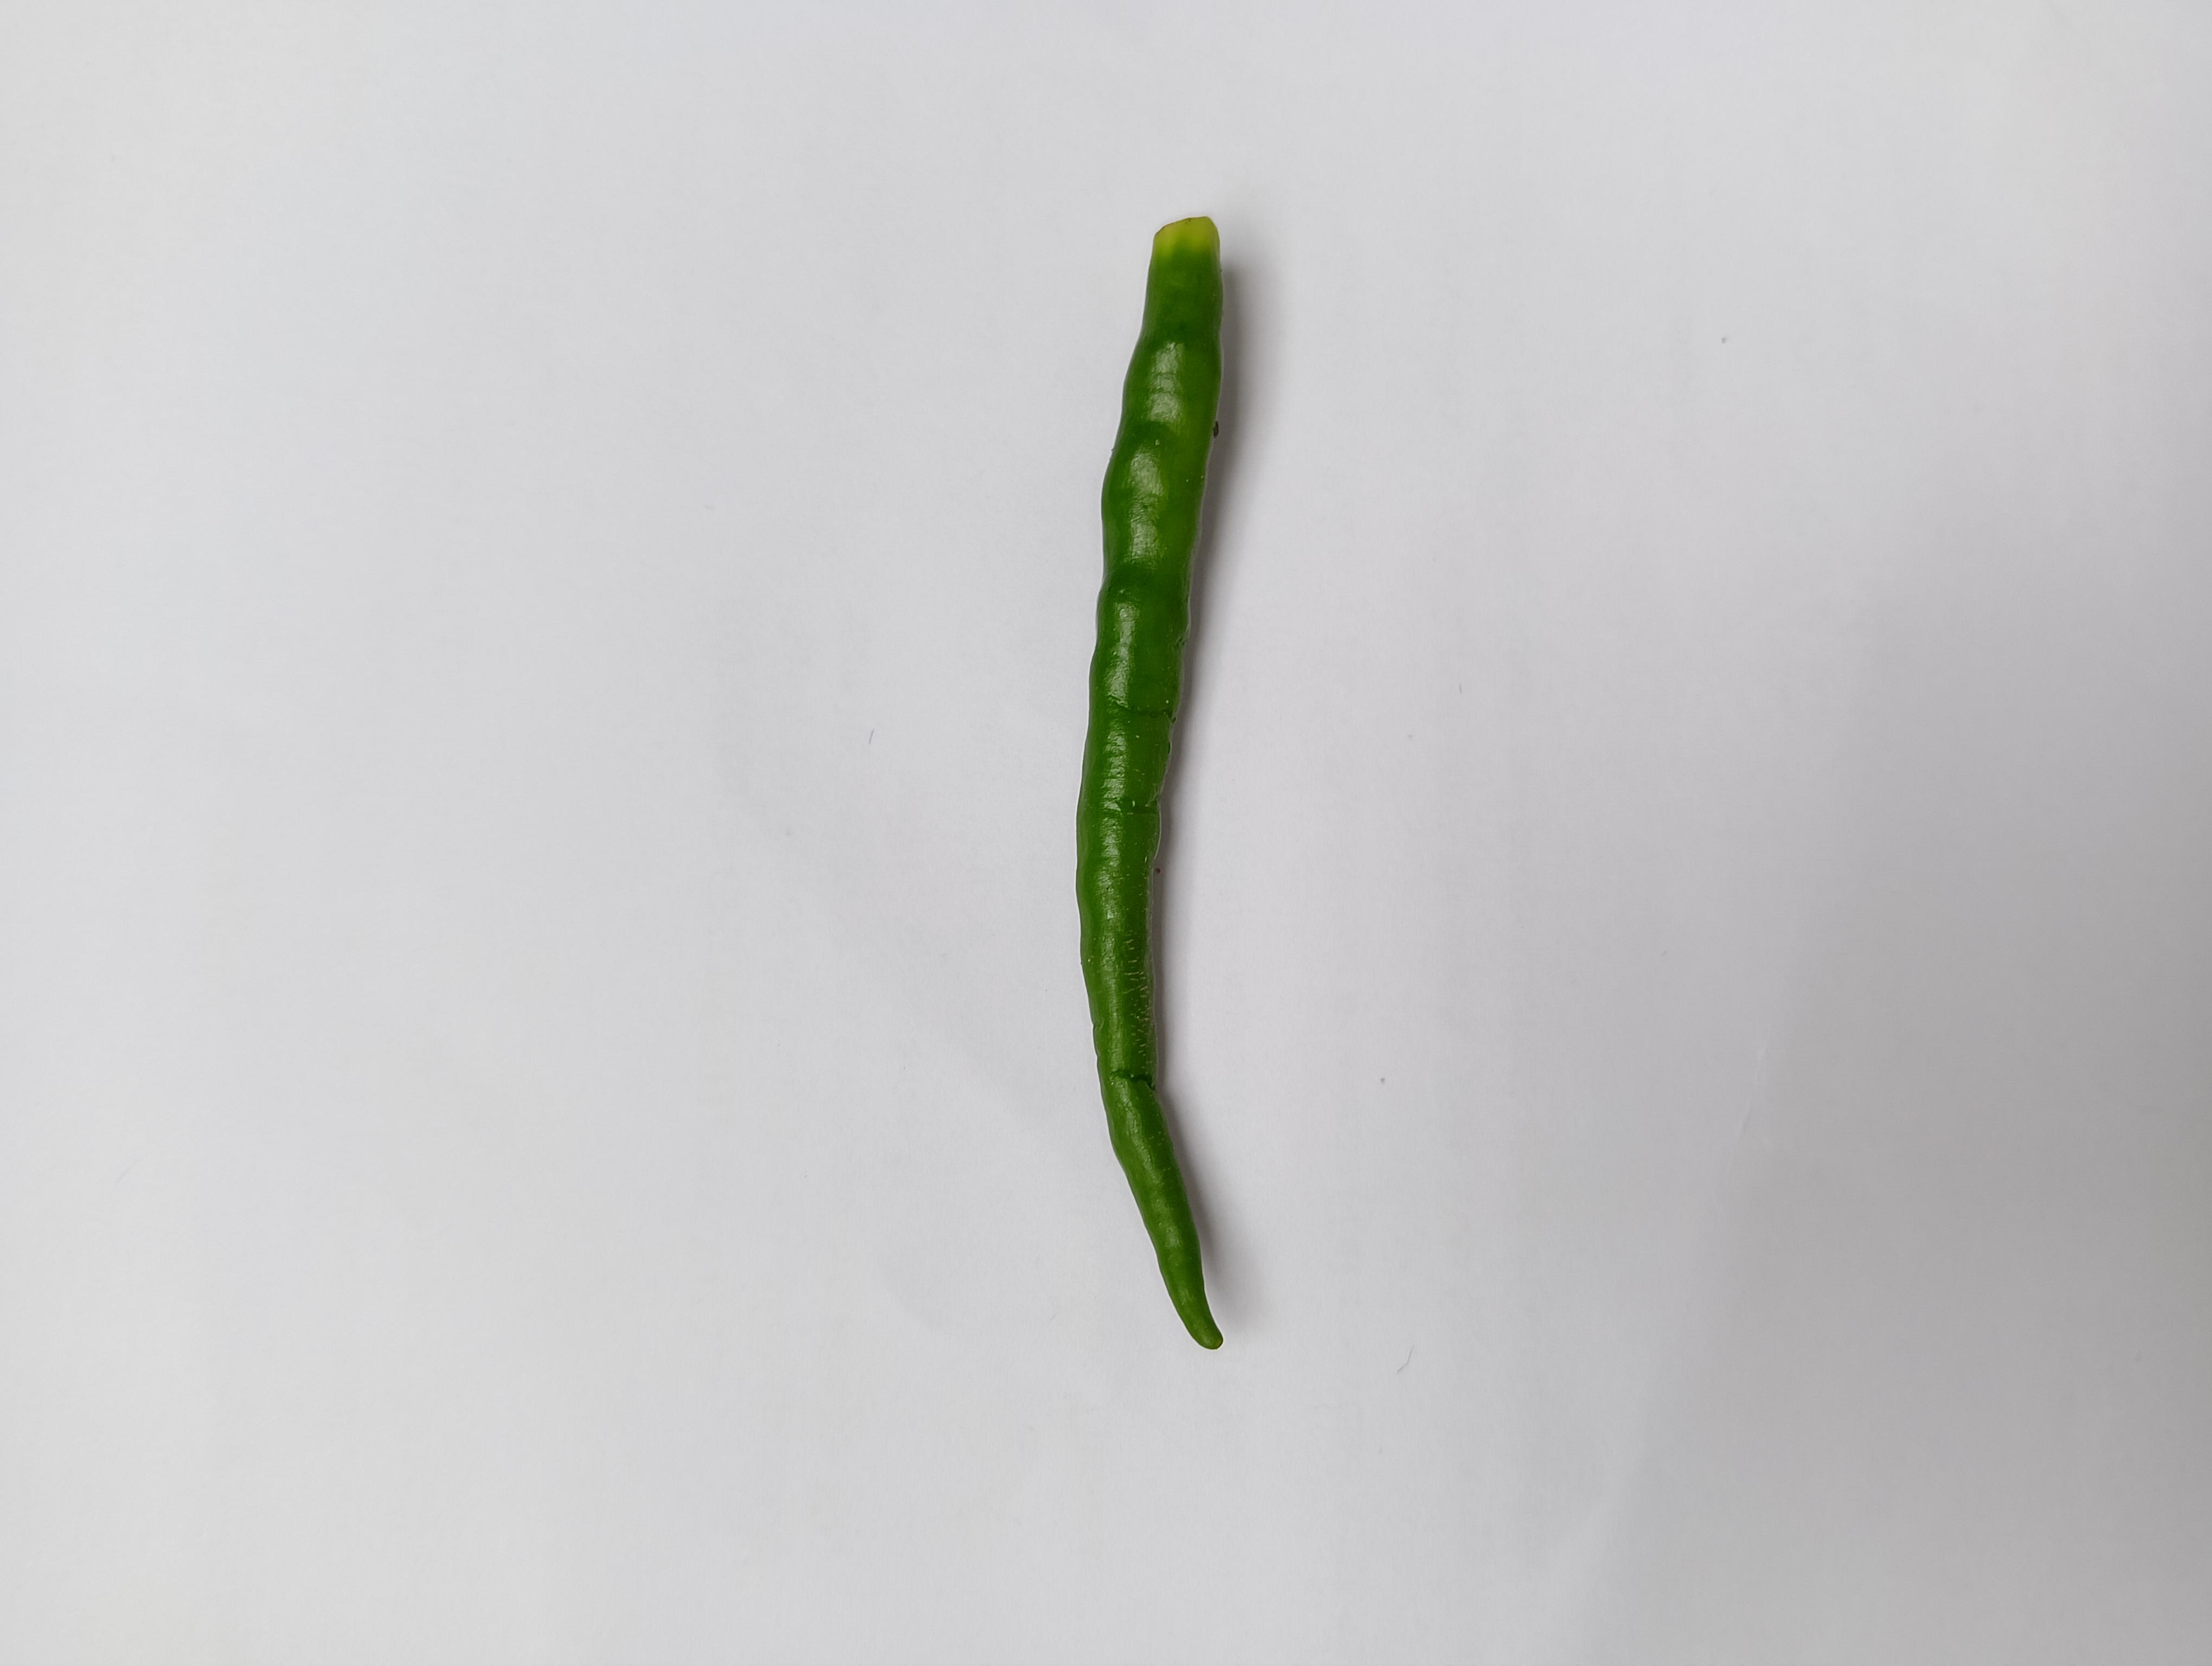
Label: Green Chili